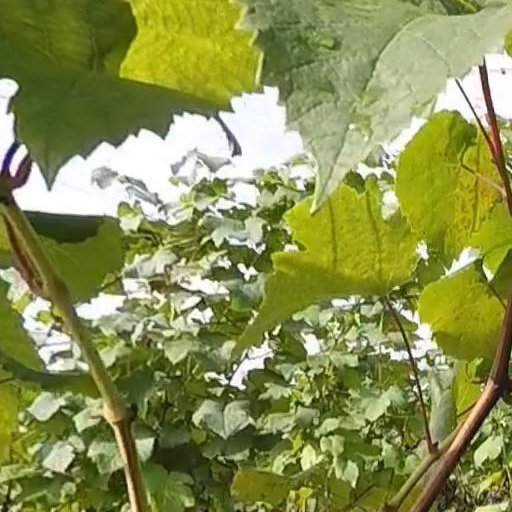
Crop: grape